Shanghai

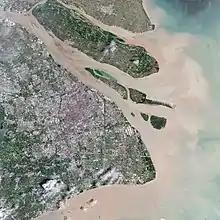
The urban area of Shanghai in 2016, along with its major islands. From northwest to southeast: Chongming, Changxing, Hengsha, and the Jiuduansha shoals off Pudong. The Yangtze's natural sediment discharge can be seen.

Shanghai is located on the Yangtze Estuary of China's east coast, with the Yangtze River to the north and Hangzhou Bay to the south, with the East China Sea to the east. The land is formed by the Yangtze's natural deposition and modern land reclamation projects. As such, it has sandy soil, and skyscrapers have to be built with deep concrete piles to avoid sinking into the soft ground. The provincial-level Municipality of Shanghai administers both the estuary and many of its surrounding islands. It borders the provinces of Zhejiang to the south and Jiangsu to the west and north. The municipality's northernmost point is on Chongming Island, which is the second-largest island in mainland China after its expansion during the 20th century.